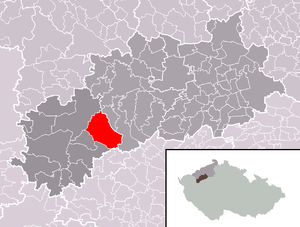
Blšany est une ville du district de Louny, dans la région d'Ústí nad Labem, en Tchéquie. Sa population s'élevait à 983 habitants en 2018.